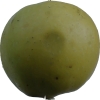
Label: Apple 13